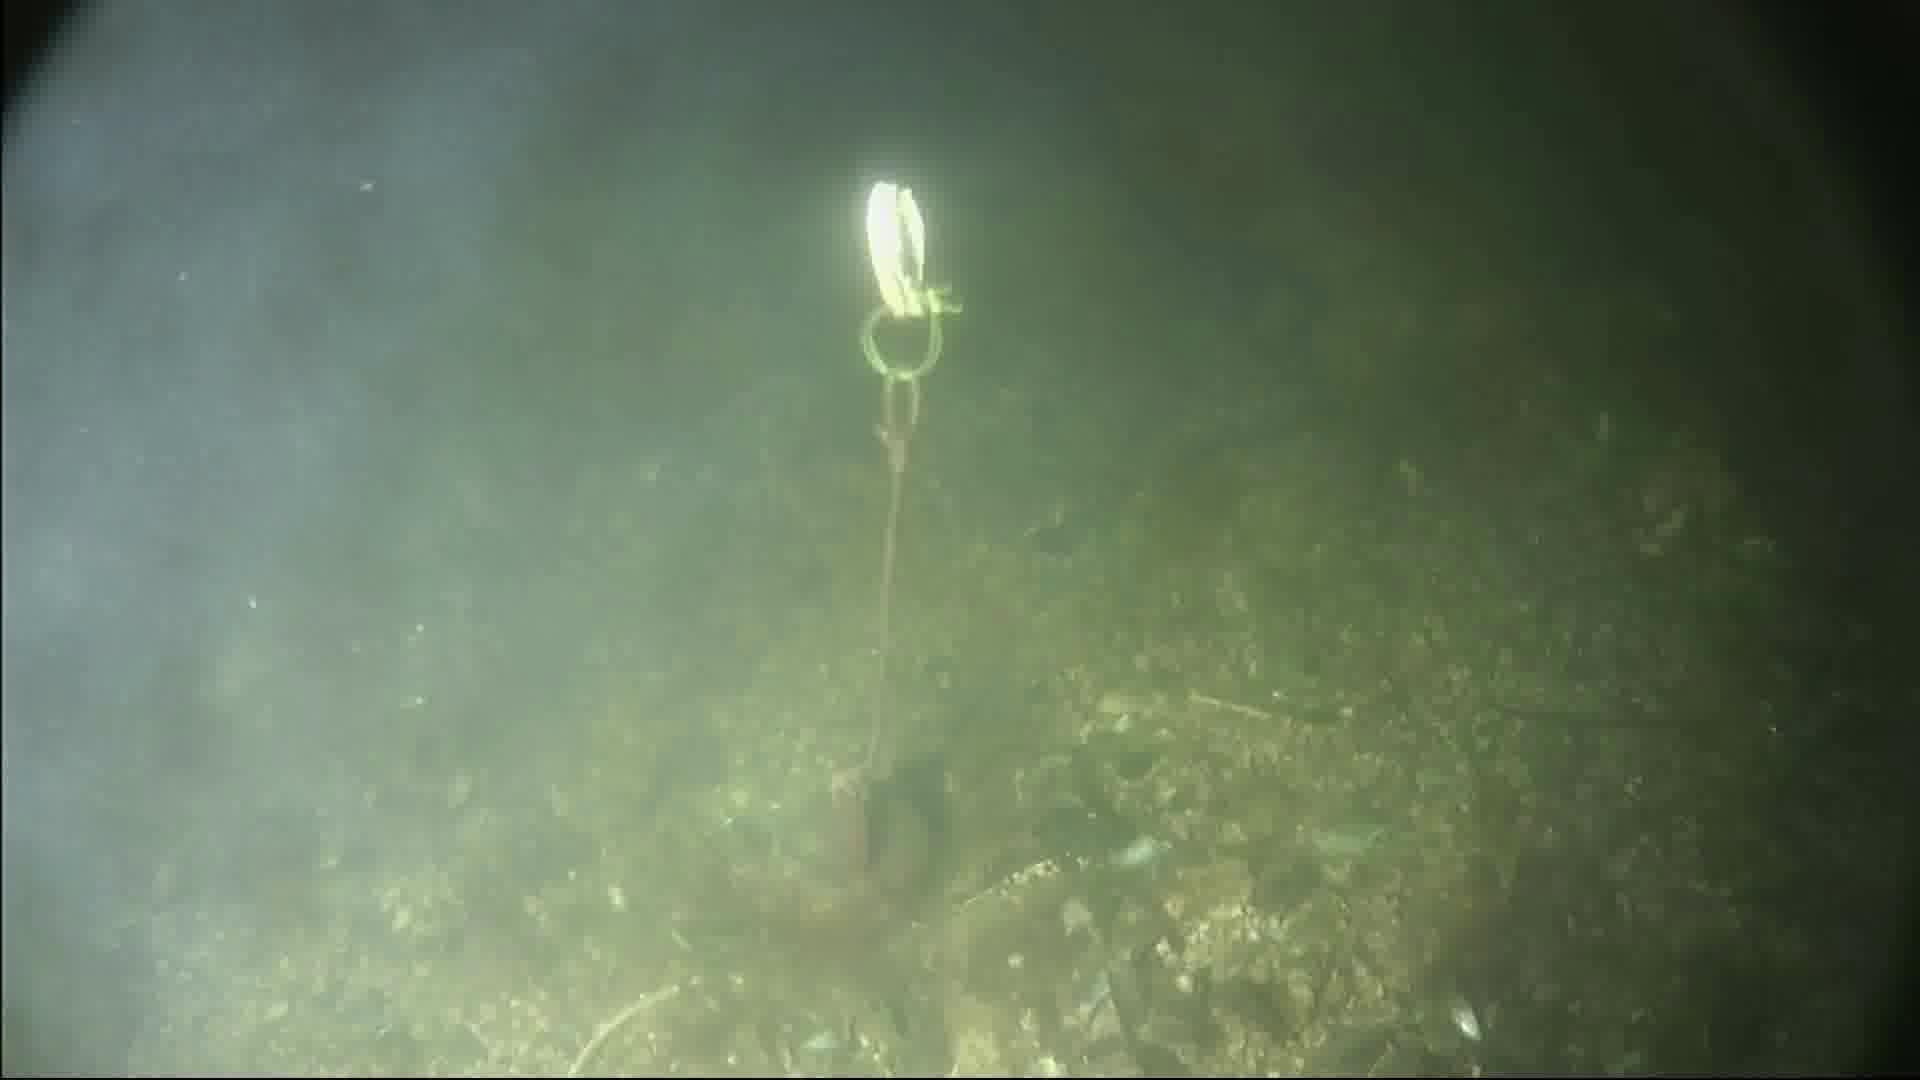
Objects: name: crab